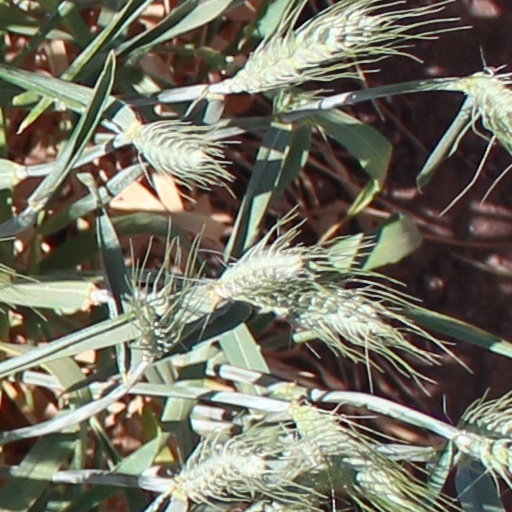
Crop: wheat